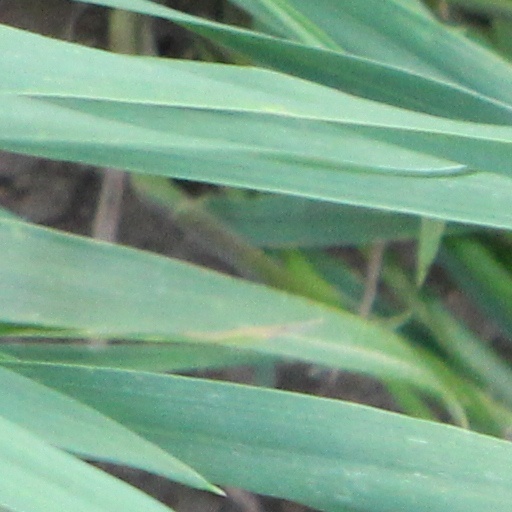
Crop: wheat